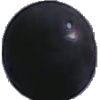
Label: blue_grape